Smog

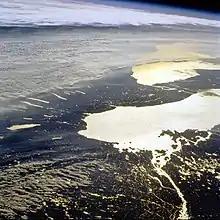
A NASA astronaut's photograph of a smog layer over central New York

Smog is a regular problem in Southeast Asia caused by land and forest fires in Indonesia, especially Sumatra and Kalimantan, although the term haze is preferred in describing the problem. Farmers and plantation owners are usually responsible for the fires, which they use to clear tracts of land for further plantings. Those fires mainly affect Brunei, Indonesia, Philippines, Malaysia, Singapore and Thailand, and occasionally Guam and Saipan. The economic losses of the fires in 1997 have been estimated at more than US$9 billion. This includes damages in agriculture production, destruction of forest lands, health, transportation, tourism, and other economic endeavours. Not included are social, environmental, and psychological problems and long-term health effects. The second-latest bout of haze to occur in Malaysia, Singapore and the Malacca Straits is in October 2006, and was caused by smoke from fires in Indonesia being blown across the Straits of Malacca by south-westerly winds. A similar haze has occurred in June 2013, with the PSI setting a new record in Singapore on 21 June at 12pm with a reading of 401, which is in the "Hazardous" range.